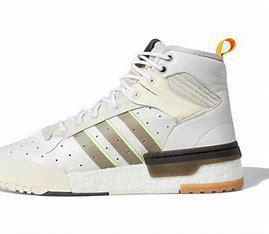
Brand: adidas
Model: originals Adidas Originals Rivalry Rm